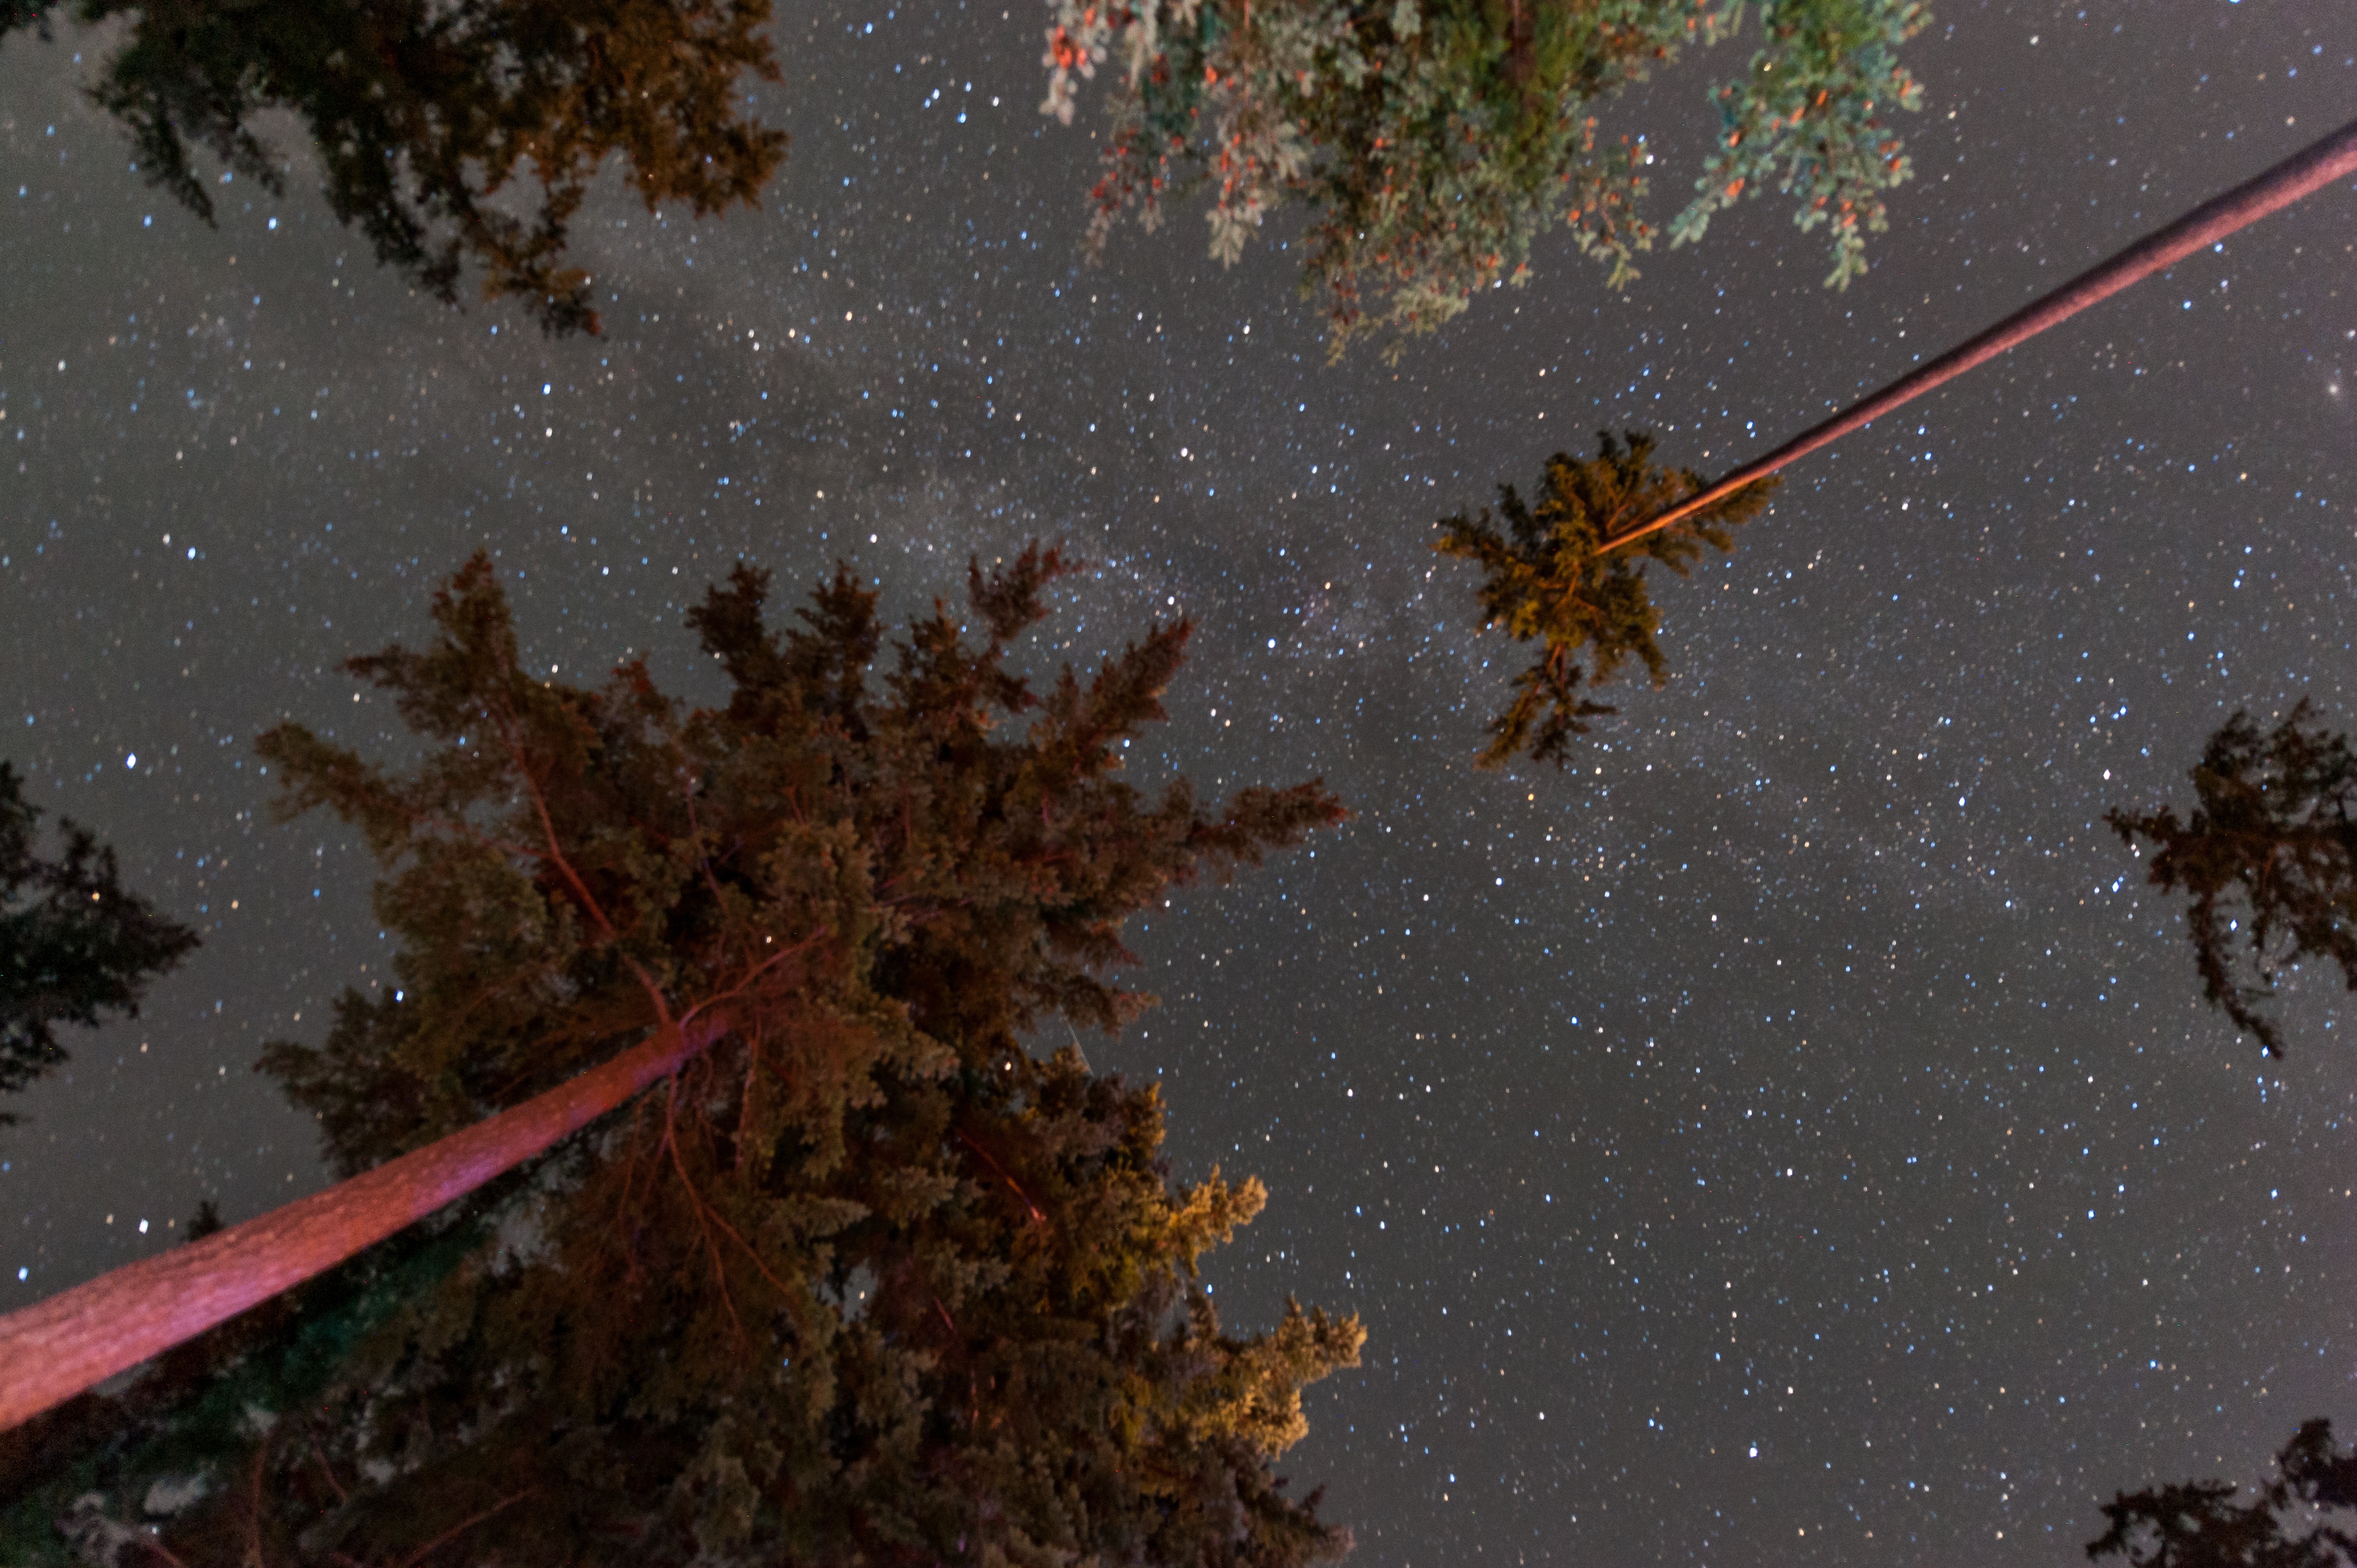
star, leaf, reflection, autumn, soil, astronomy, screenshot, geological phenomenon